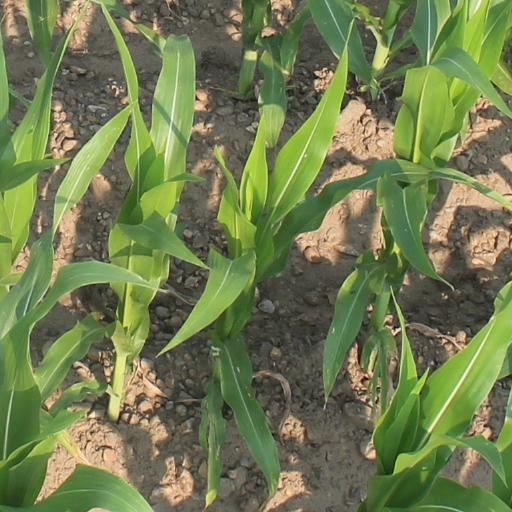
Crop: maize; corn